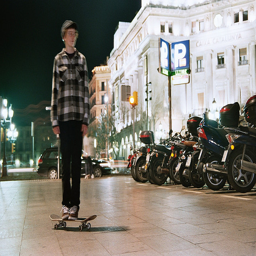
a young man skateboarding next to a bunch of motorcycles
riding his skateboard on the sidewalk past the motorcycles.
A boy standing on a skateboard in the middle of a street during night.
An urban view of a young male atop a skateboard rolling past a row of moterbikes.

a small kid on a skate board rides by some parked motor bikes